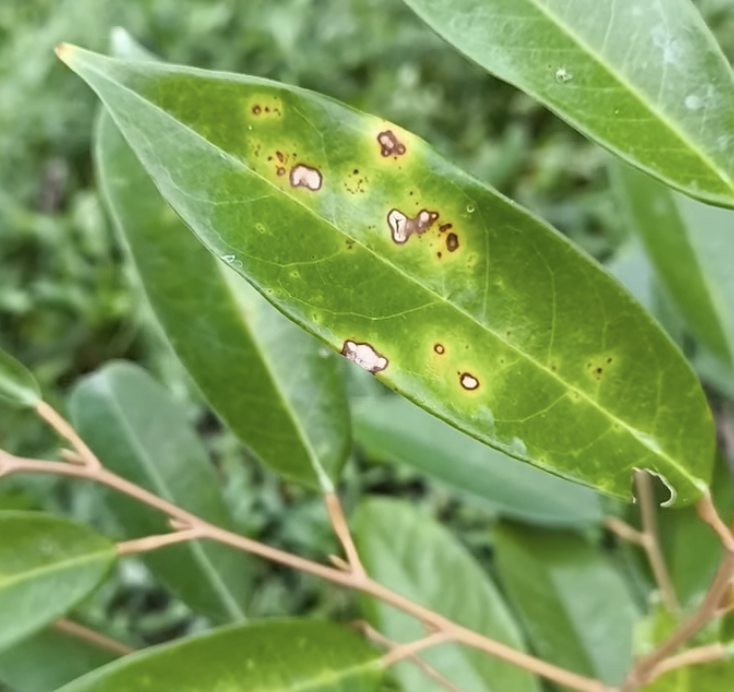
Label: canker_disease